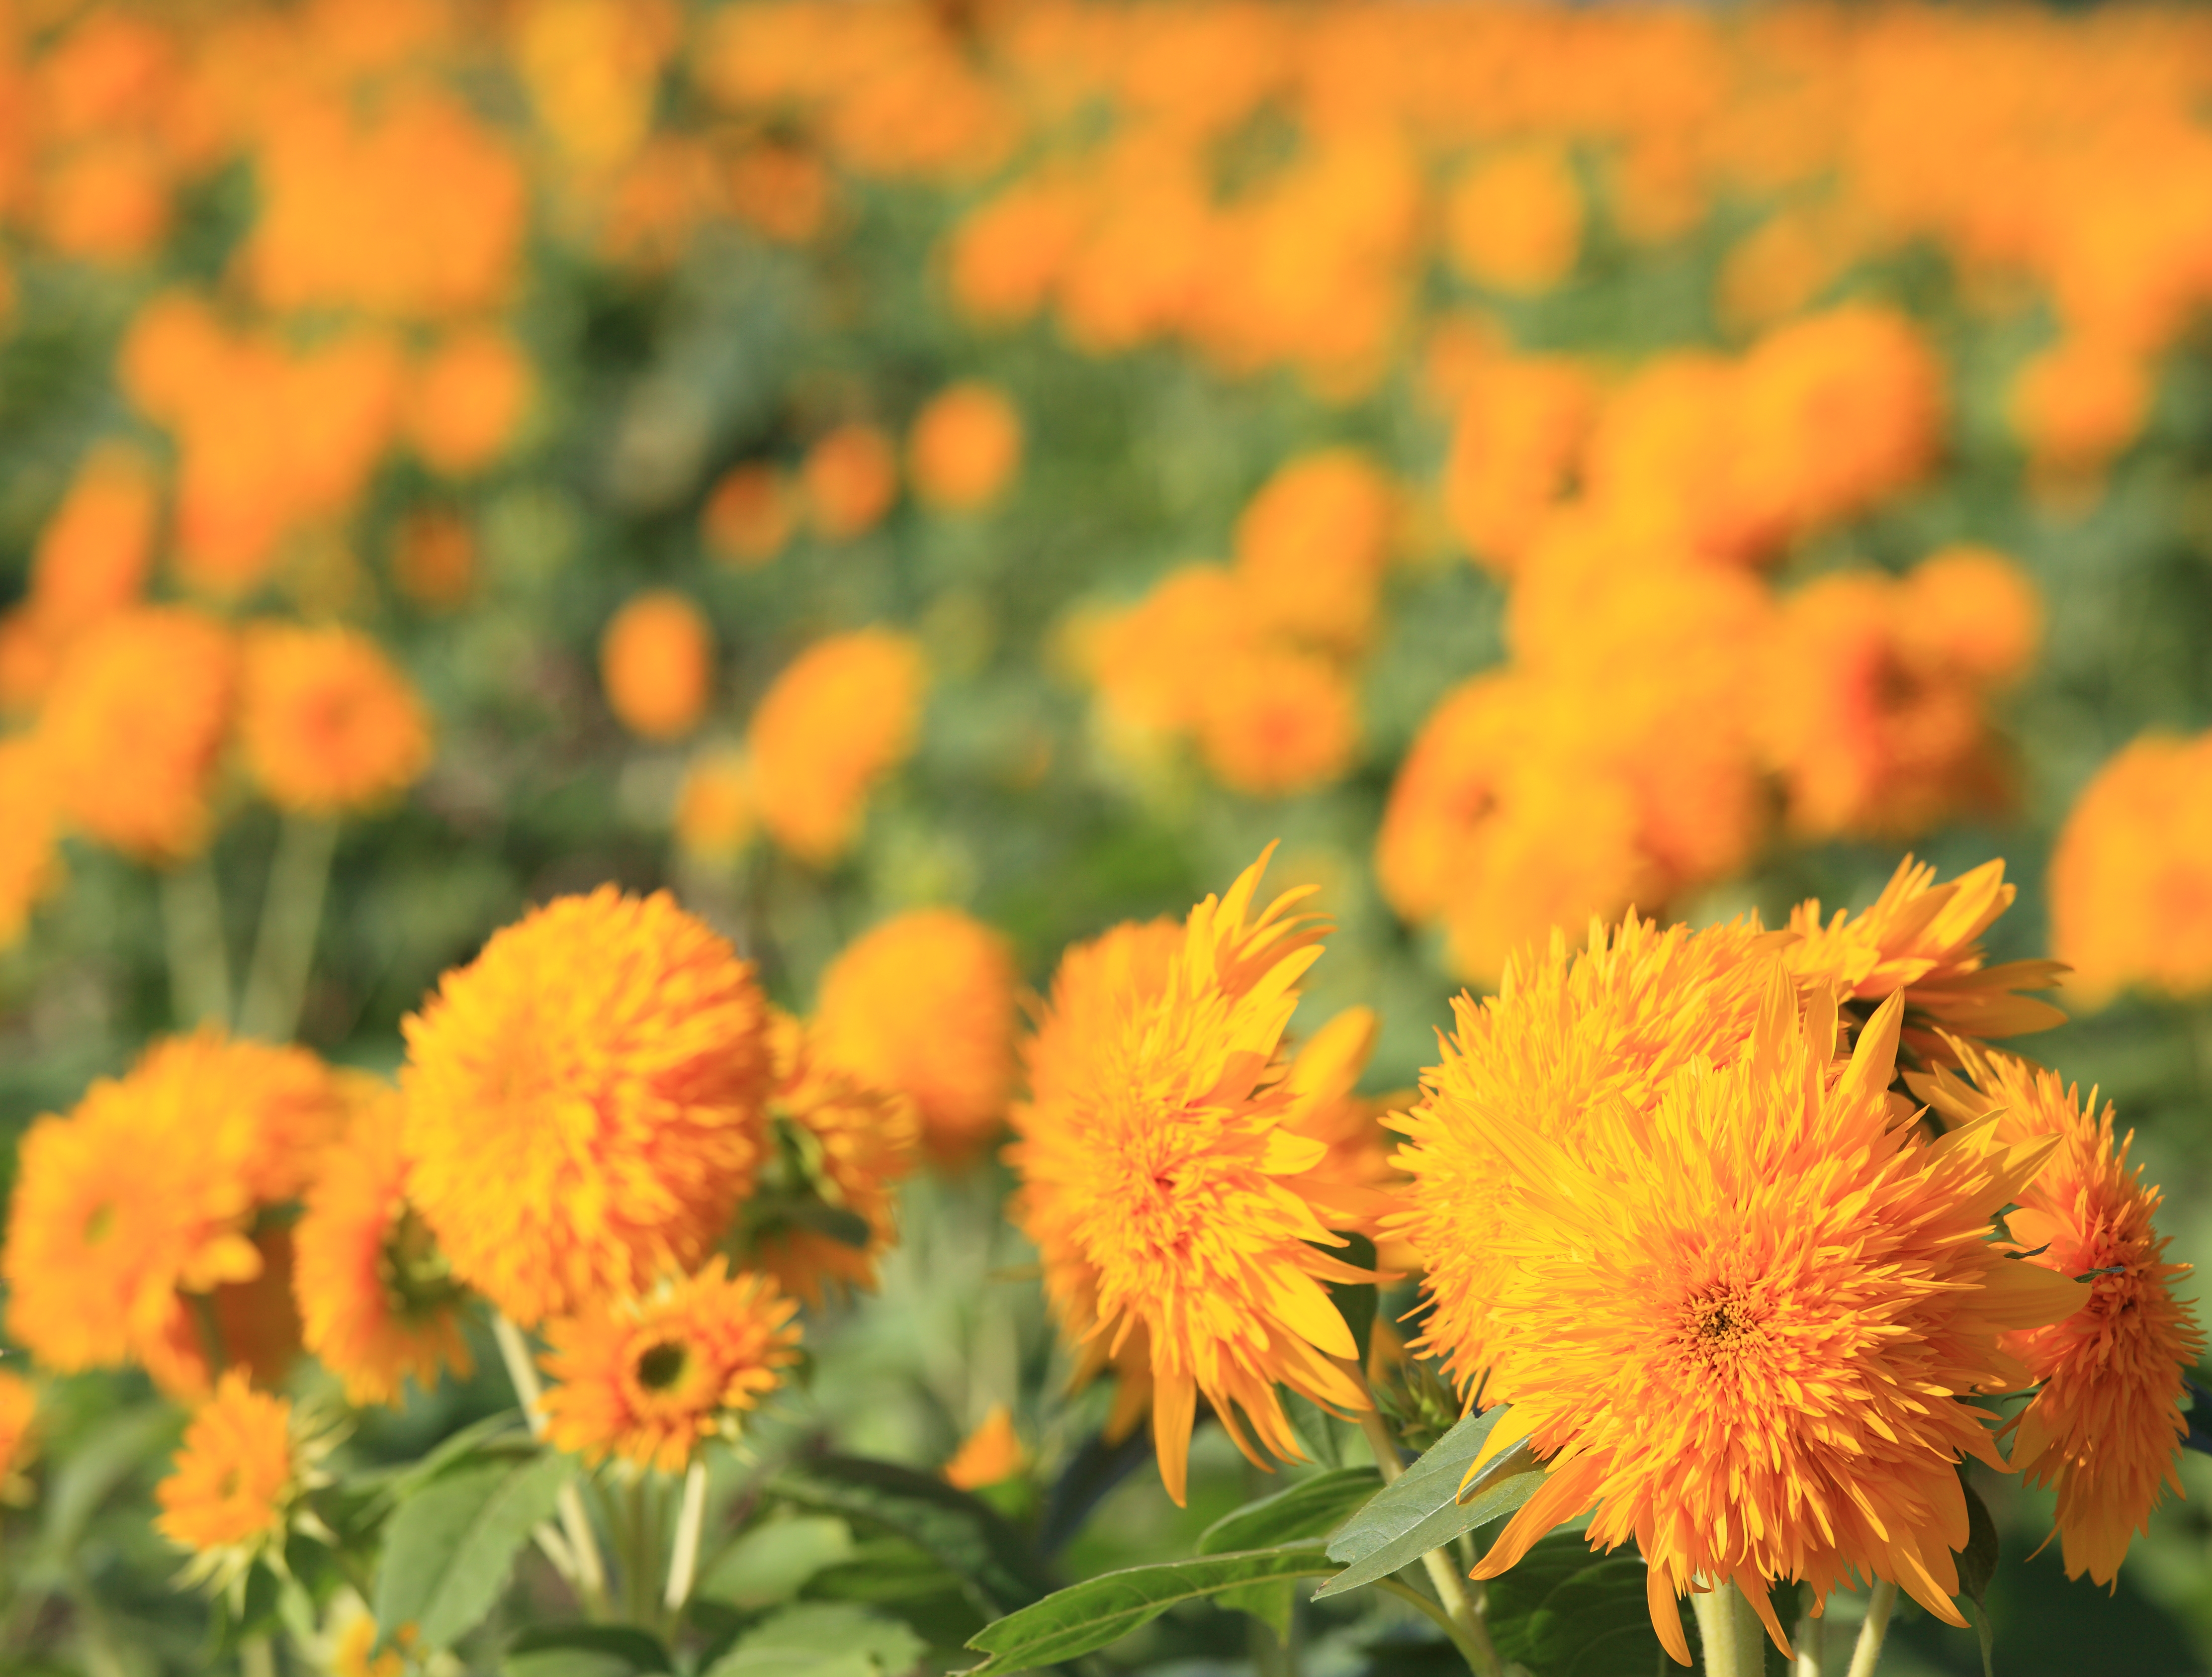
nature, plant, field, meadow, leaf, flower, petal, high, autumn, botany, yellow, flora, sunflower, wildflower, helianthus, 5d, hires, markii, hi, res, resolution, macro photography, flowering plant, daisy family, annual plant, land plant